Occident

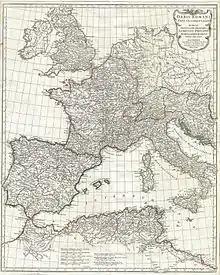
Ancient Occident of the Roman Empire

The Occident is a term for the West, traditionally comprising anything that belongs to the Western world. It is the antonym of the term "Orient", referring to the Eastern world. In English, it has largely fallen into disuse. The term occidental is often used to describe objects from the Occident but can be considered an outdated term by some. The term originated with geographical divisions mirroring the cultural divide between the Greek East and the Latin West, and the political divide between the Western and Eastern Roman Empires.